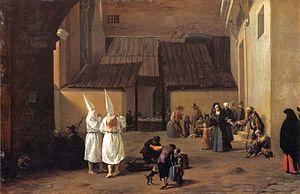
Pieter Jacobsz. van Laer ou van Laar, dit en italien : il Bamboccio ou, en français, le Bamboche, est un peintre, dessinateur et graveur néerlandais appartenant à l’École hollandaise, et actif durant plus d’une décennie à Rome. Son style fut imité par plusieurs artistes, que l’on a appelés les « Bamboccianti ».